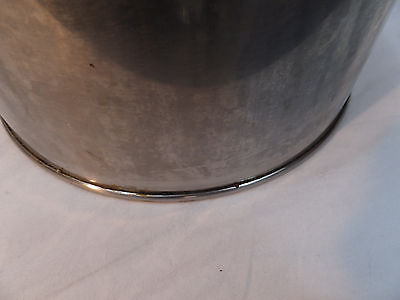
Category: kettle